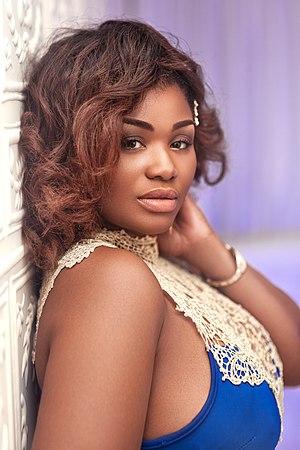
Barbara Kanam
Barbara Kanam est une autrice-compositrice-interprète et productrice de musique congolaise.